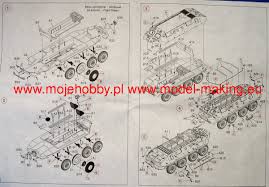
Label: BTR-60